Writer

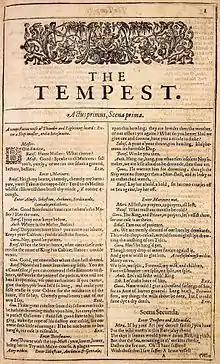
Title page of Shakespeare's "The Tempest" from the 1623 First Folio

A playwright writes plays which may or may not be performed on a stage by actors. A play's narrative is driven by dialogue. Like novelists, playwrights usually explore a theme by showing how people respond to a set of circumstances. As writers, playwrights must make the language and the dialogue succeed in terms of the characters who speak the lines as well as in the play as a whole. Since most plays are performed, rather than read privately, the playwright has to produce a text that works in spoken form and can also hold an audience's attention over the period of the performance. Plays tell "a story the audience should care about", so writers have to cut anything that worked against that. Plays may be written in prose or verse. Shakespeare wrote plays in iambic pentameter as does Mike Bartlett in his play "King Charles III" (2014).